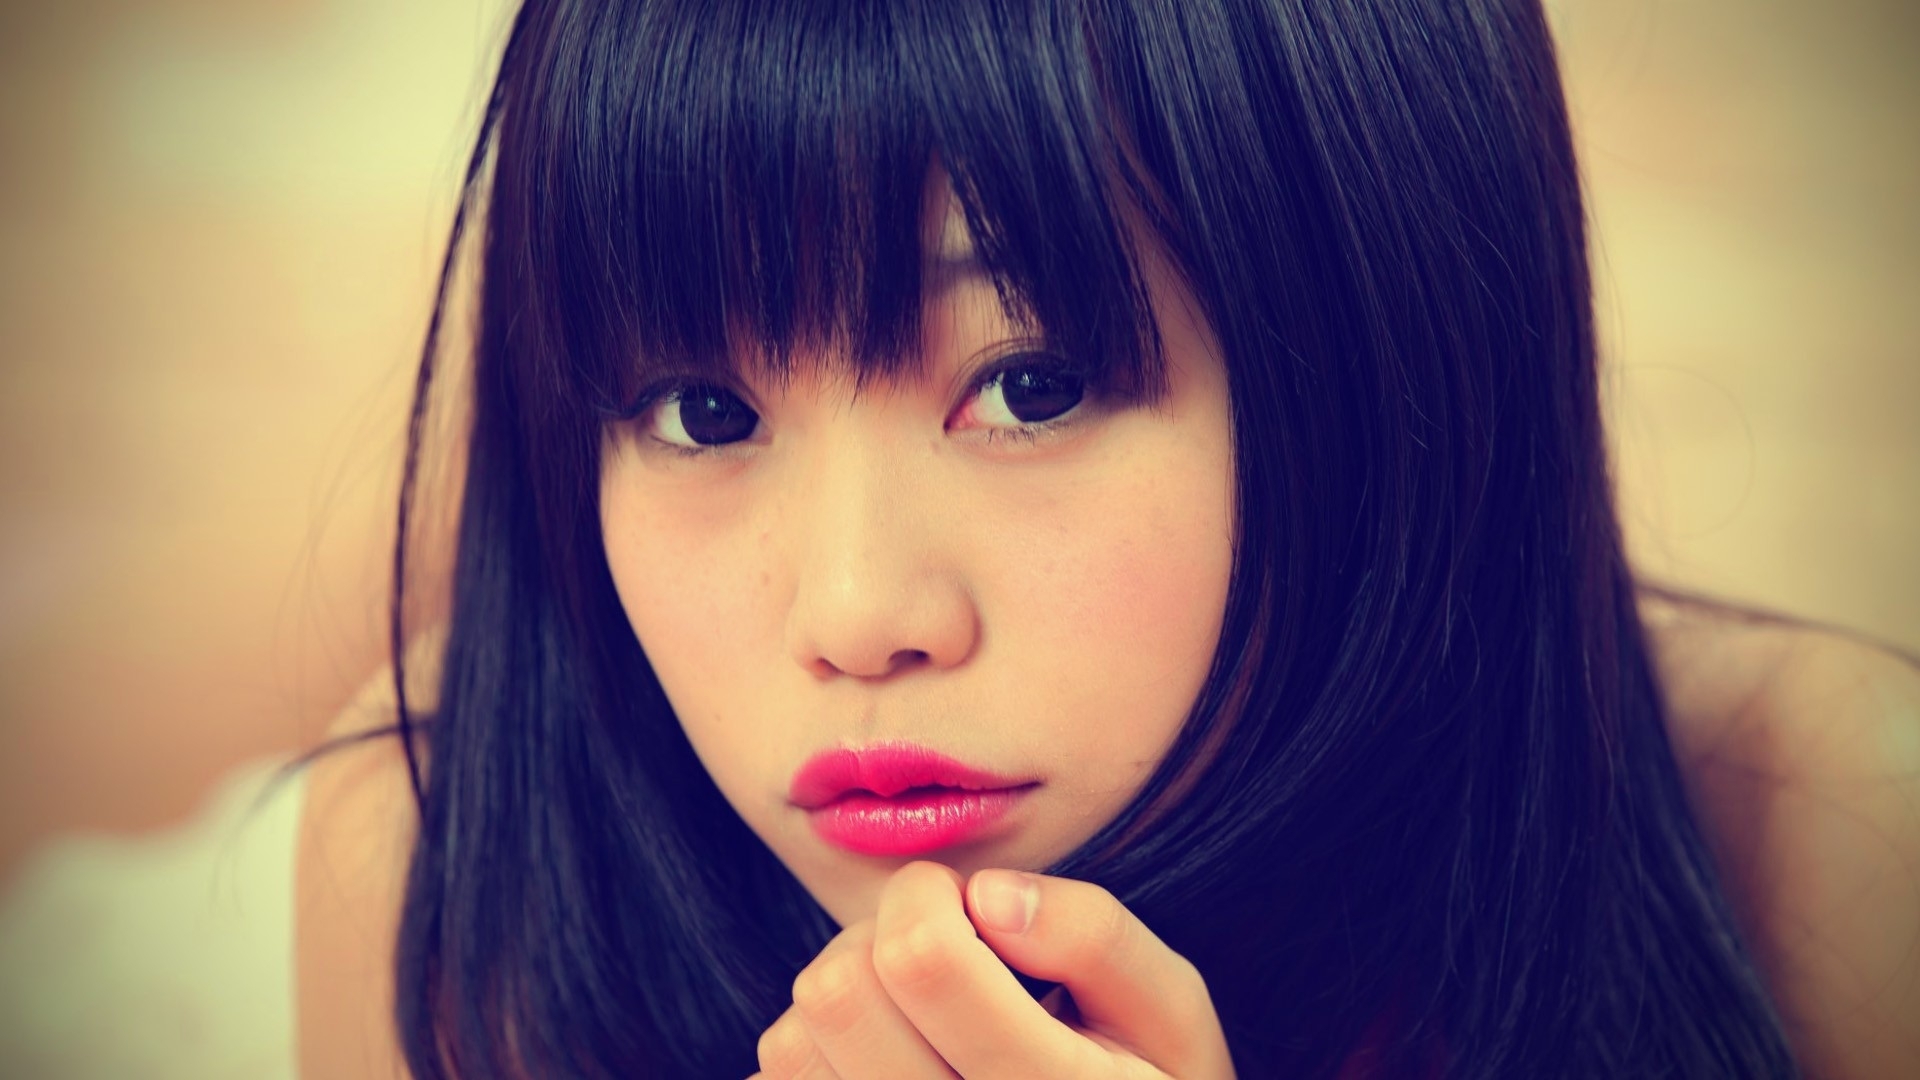
Label: Colored